Luv Is

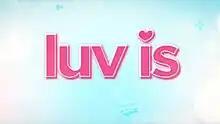
Title card

Luv Is is a 2023 Philippine television drama romance anthology series broadcast by GMA Network. It premiered on January 16, 2023 on the network's Telebabad line up. The series concluded on July 28, 2023 with a total of 75 episodes.